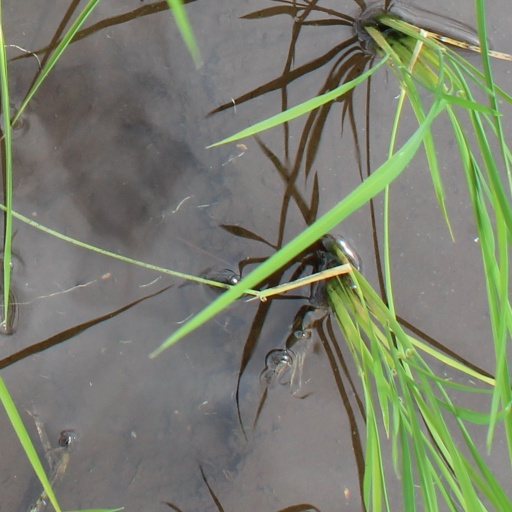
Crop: rice